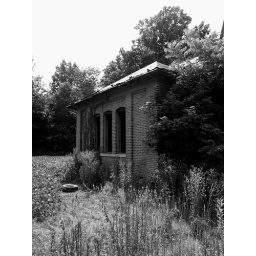
black and white abandoned building in a field